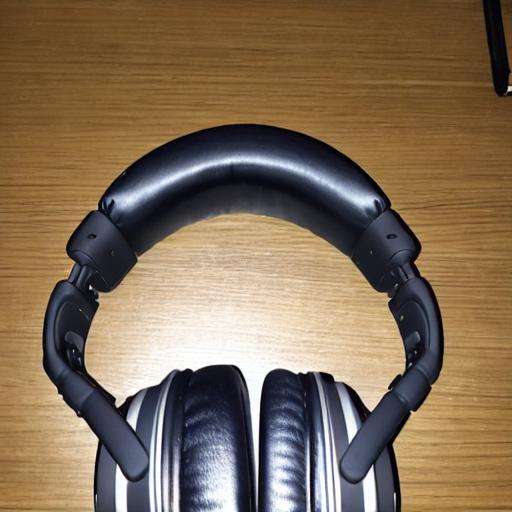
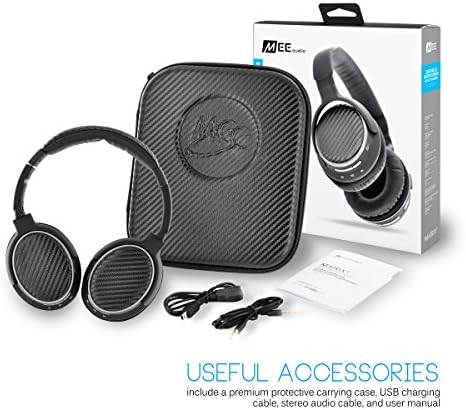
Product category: headphones
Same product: no